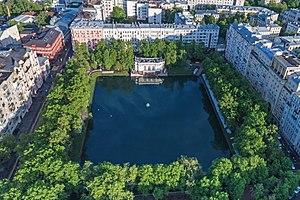
Les Étangs du Patriarche sont l'appellation courante, mais non officielle, d'un quartier au nord-ouest du centre de Moscou inclus dans le district de Presnenski. Il comporte un petit parc aménagé autour d'une pièce d'eau nommée l'étang du Patriarche.